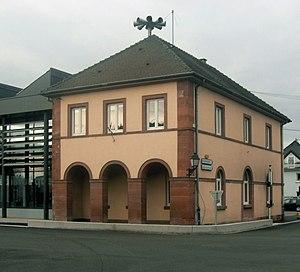
La mairie de Rœschwoog
Rœschwoog est une commune française située dans le département du Bas-Rhin, en région Grand Est.